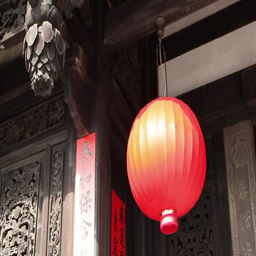
lantern is hanging on the ceiling of the main door to the house